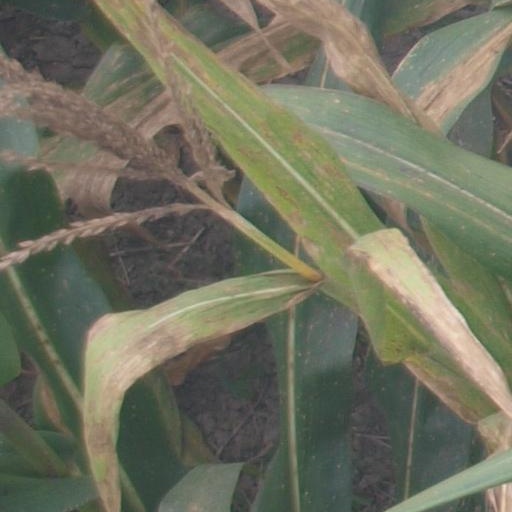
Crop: maize; corn